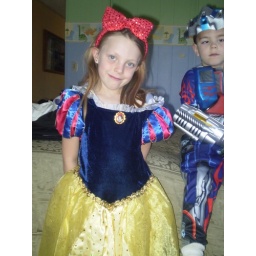
Alex in snow white dress